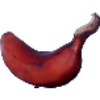
Label: red_banana